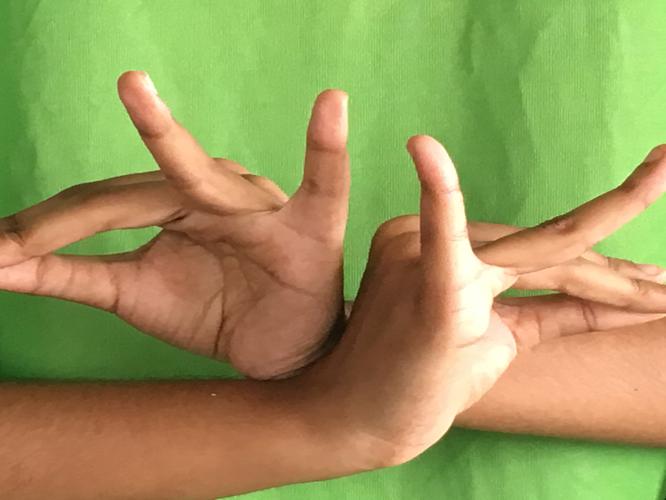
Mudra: Katakavardhana
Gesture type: double_hand